Dugald Semple

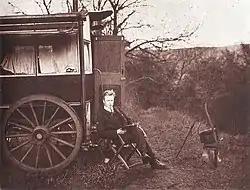
Semple relaxing at the door of his "Wheelhouse", at Linwood Moss, in 1907

Semple's mother hailed from a farm near Beith, and his father worked as a tailor. He was born in Johnstone near Paisley, Scotland. Dugald won a bursary to Paisley Grammar School and served an apprenticeship as an engineering draughtsman. In 1907, he moved into a tent, and later an old omnibus located on Linwood Moss. In 1916, he was a conscientious objector and thus exempted from military service on condition that he continued lecturing on food economy.